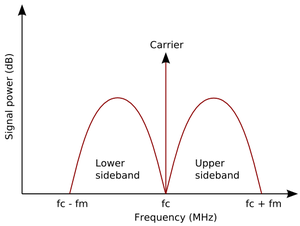
Sidebånd
Et AM-signals effekt som funktion af frekvensen.